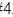
Number: 4